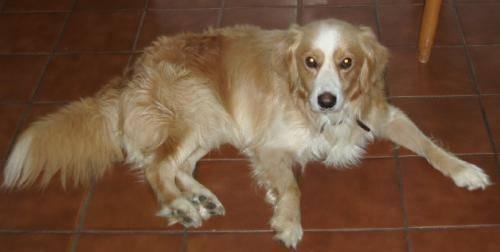
dog